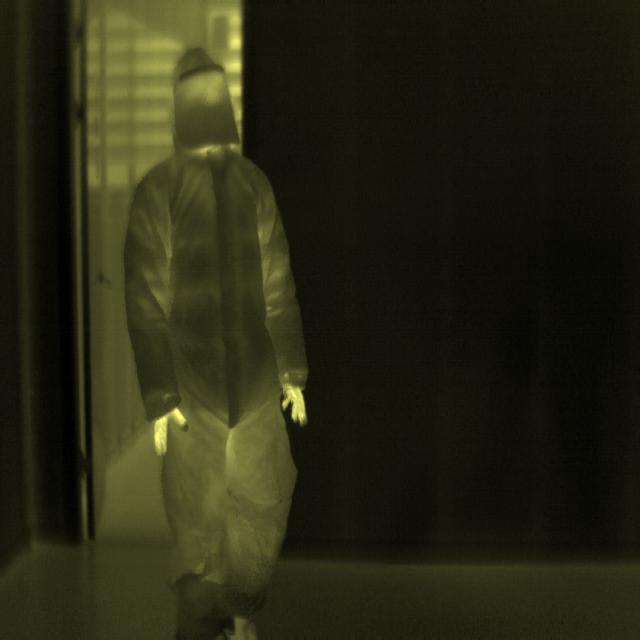
Detected objects:
label: person